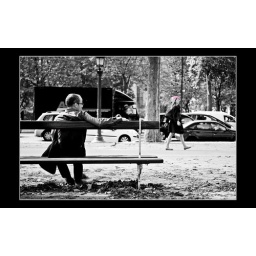
The girl in the pink beret